Natalia (Belgian singer)

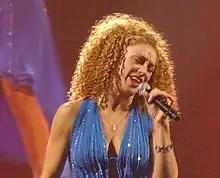
Natalia performing in 2008

Natalia was born on 3 December 1980 in Geel, Belgium. Her parents had always lived in Oevel, a village close by the Geel municipality. She graduated as a translator in English and Spanish.